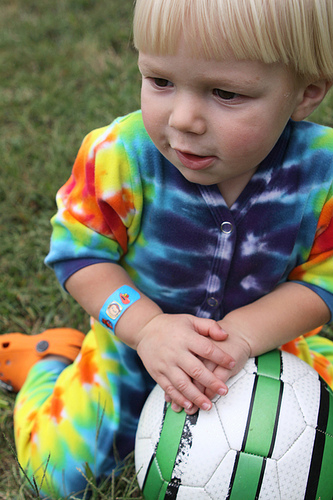
cậu bé đang ngồi đặt tay lên quả bóng